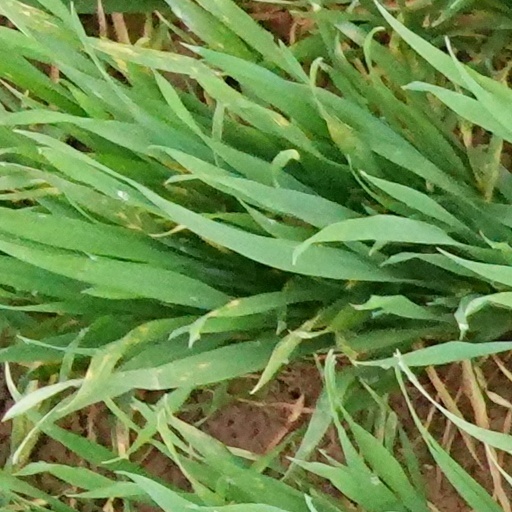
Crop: wheat